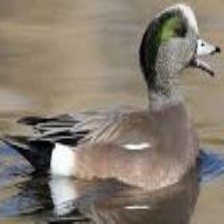
Species: AMERICAN WIGEON
Scientific name: MARECA AMERICANA
ImageNet parent category: drake